Varshets Saddle

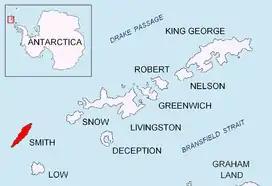
Location of Smith Island in the South Shetland Islands.

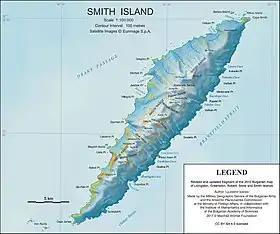
Topographic map of Smith Island.

Varshets Saddle (‘Sedlovina Varshets’ \se-dlo-vi-'na v&r-'shets\) is a saddle of elevation 1087 m in Imeon Range on Smith Island in the South Shetland Islands, Antarctica bounded by Antim Peak to the south-southwest and Slatina Peak to the east. Overlooking Chuprene Glacier to the northwest and Krivodol Glacier to the south and southeast. The feature is named after the town of Varshets in northwestern Bulgaria.